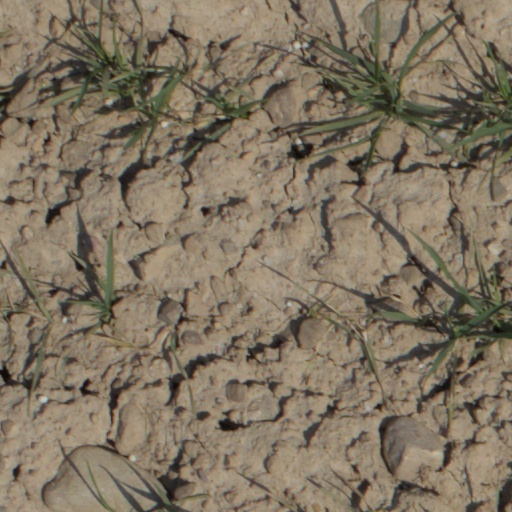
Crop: wheat